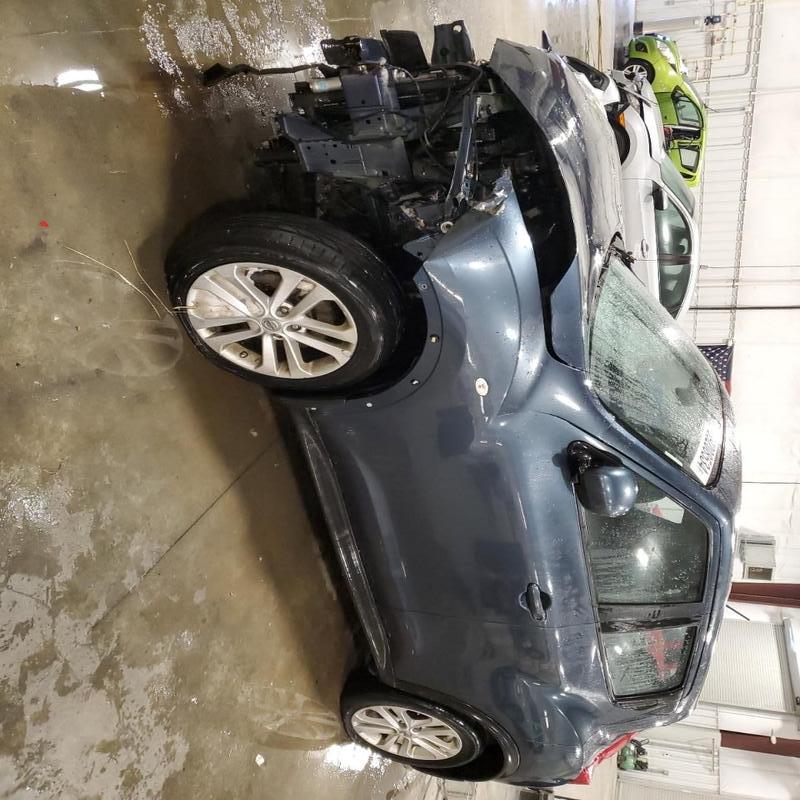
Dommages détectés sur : plaque d'immatriculation avant, pare-choc avant, feu avant droit, feu avant gauche, capot, aile avant droite, aile avant gauche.
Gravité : majeur